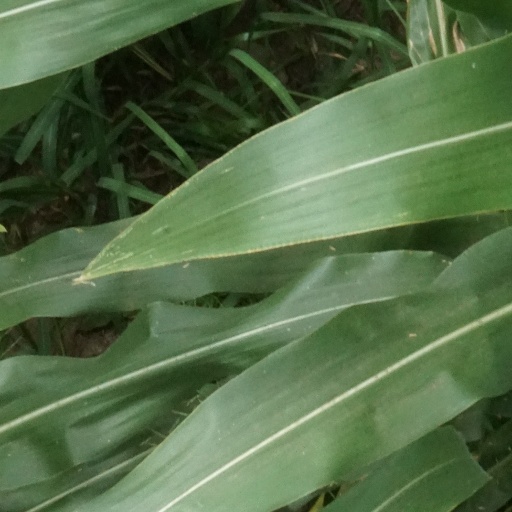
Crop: maize; corn